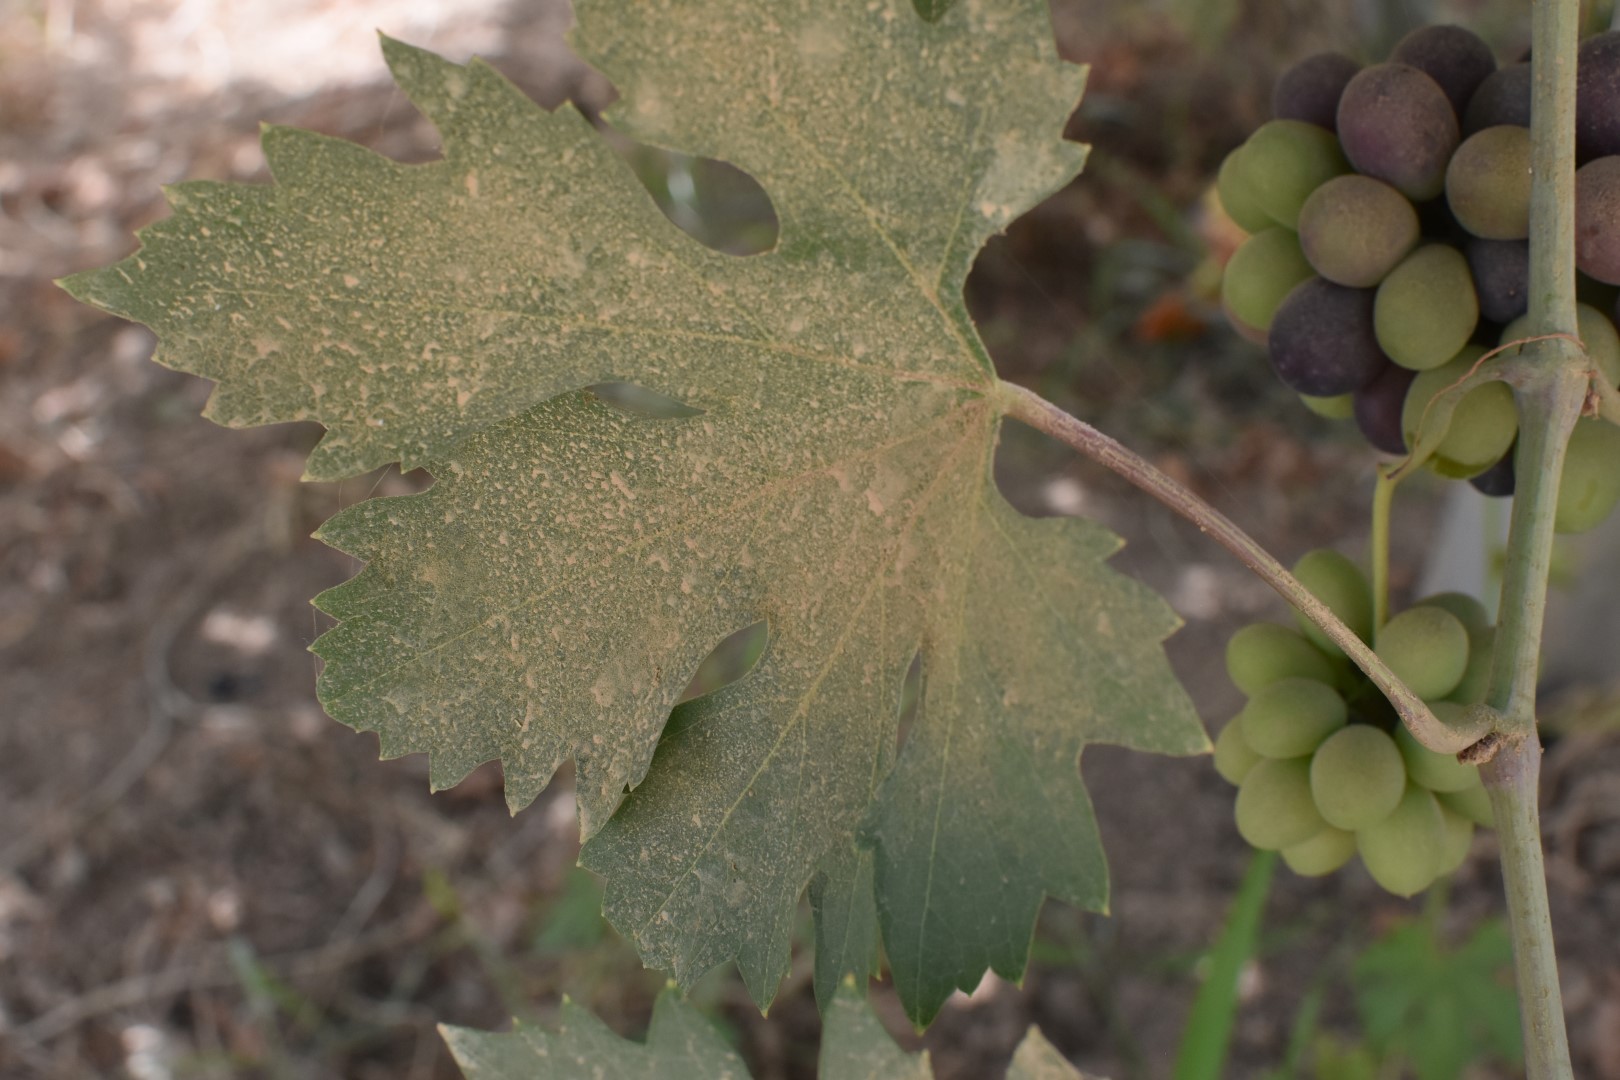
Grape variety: Riasi